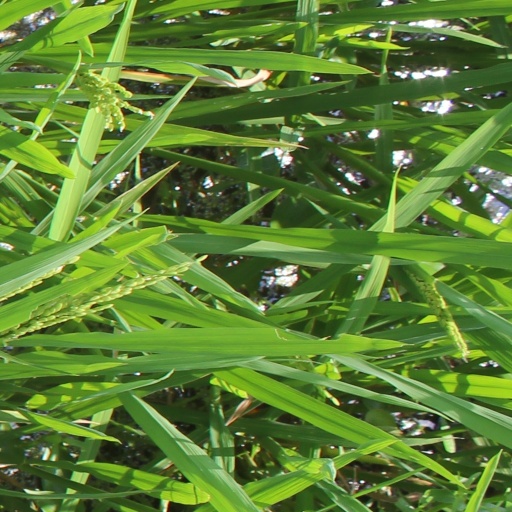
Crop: rice